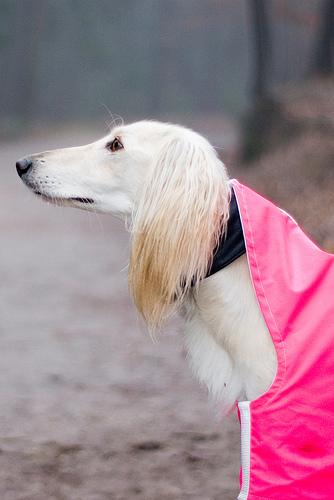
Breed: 206-n000051-Saluki